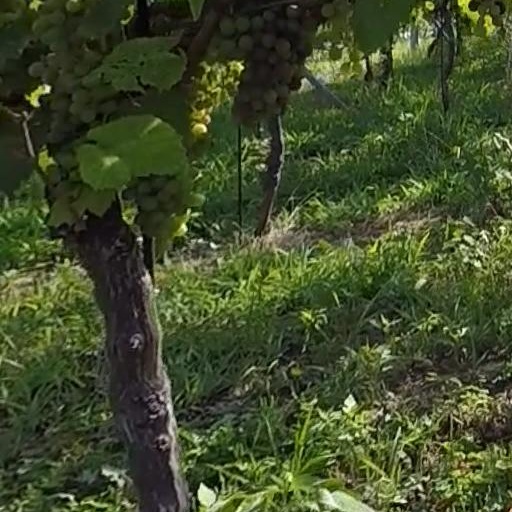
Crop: grape